Zengakuren

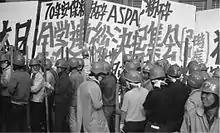
Zengakuren protestors in Tokyo, 1968

Although dozens of rival sects emerged over the course of the 1960s, three major groupings occurred: